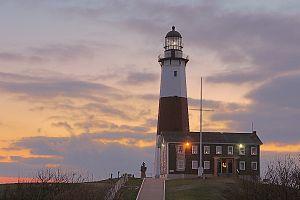
Le phare de Montauk est un phare situé à Montauk, hameau de la ville d'East Hampton, à l'extrémité Est de Long Island, dans l'État de New York.
Cet article concerne une liste des parcs d'État de New York aux États-Unis d'Amérique par ordre alphabétique. Ils sont gérés par le New York State Office of Parks, Recreation and Historic Preservation.